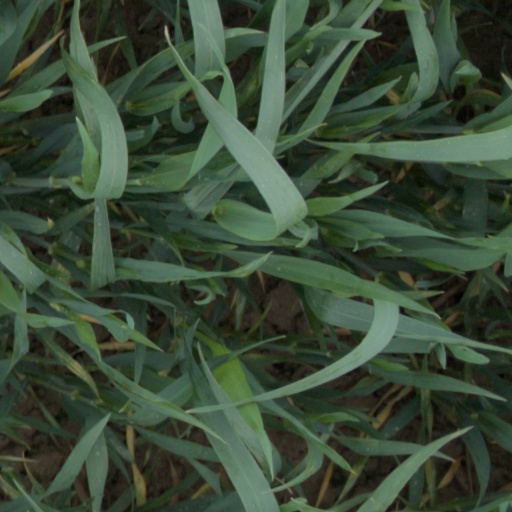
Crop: wheat